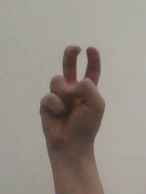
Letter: toot